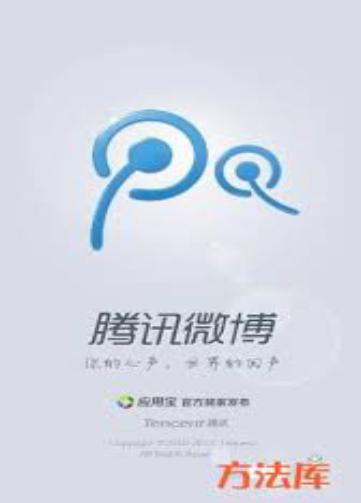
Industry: Leisure